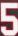
Number: 5